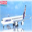
Label: airplane